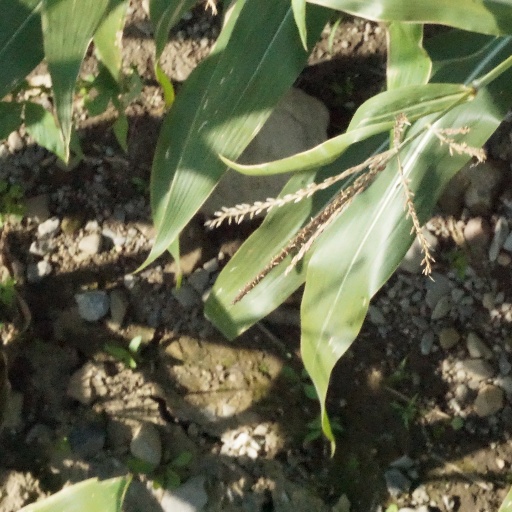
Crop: maize; corn